Die schöne Müllerin

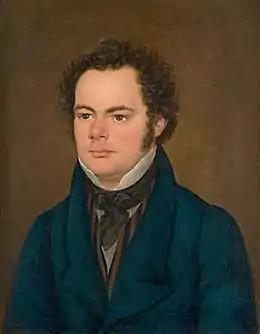
Portrait of Schubert by Franz Eybl (1827)

There are twenty songs in the cycle, around half in simple strophic form, and they move from cheerful optimism to despair and tragedy.